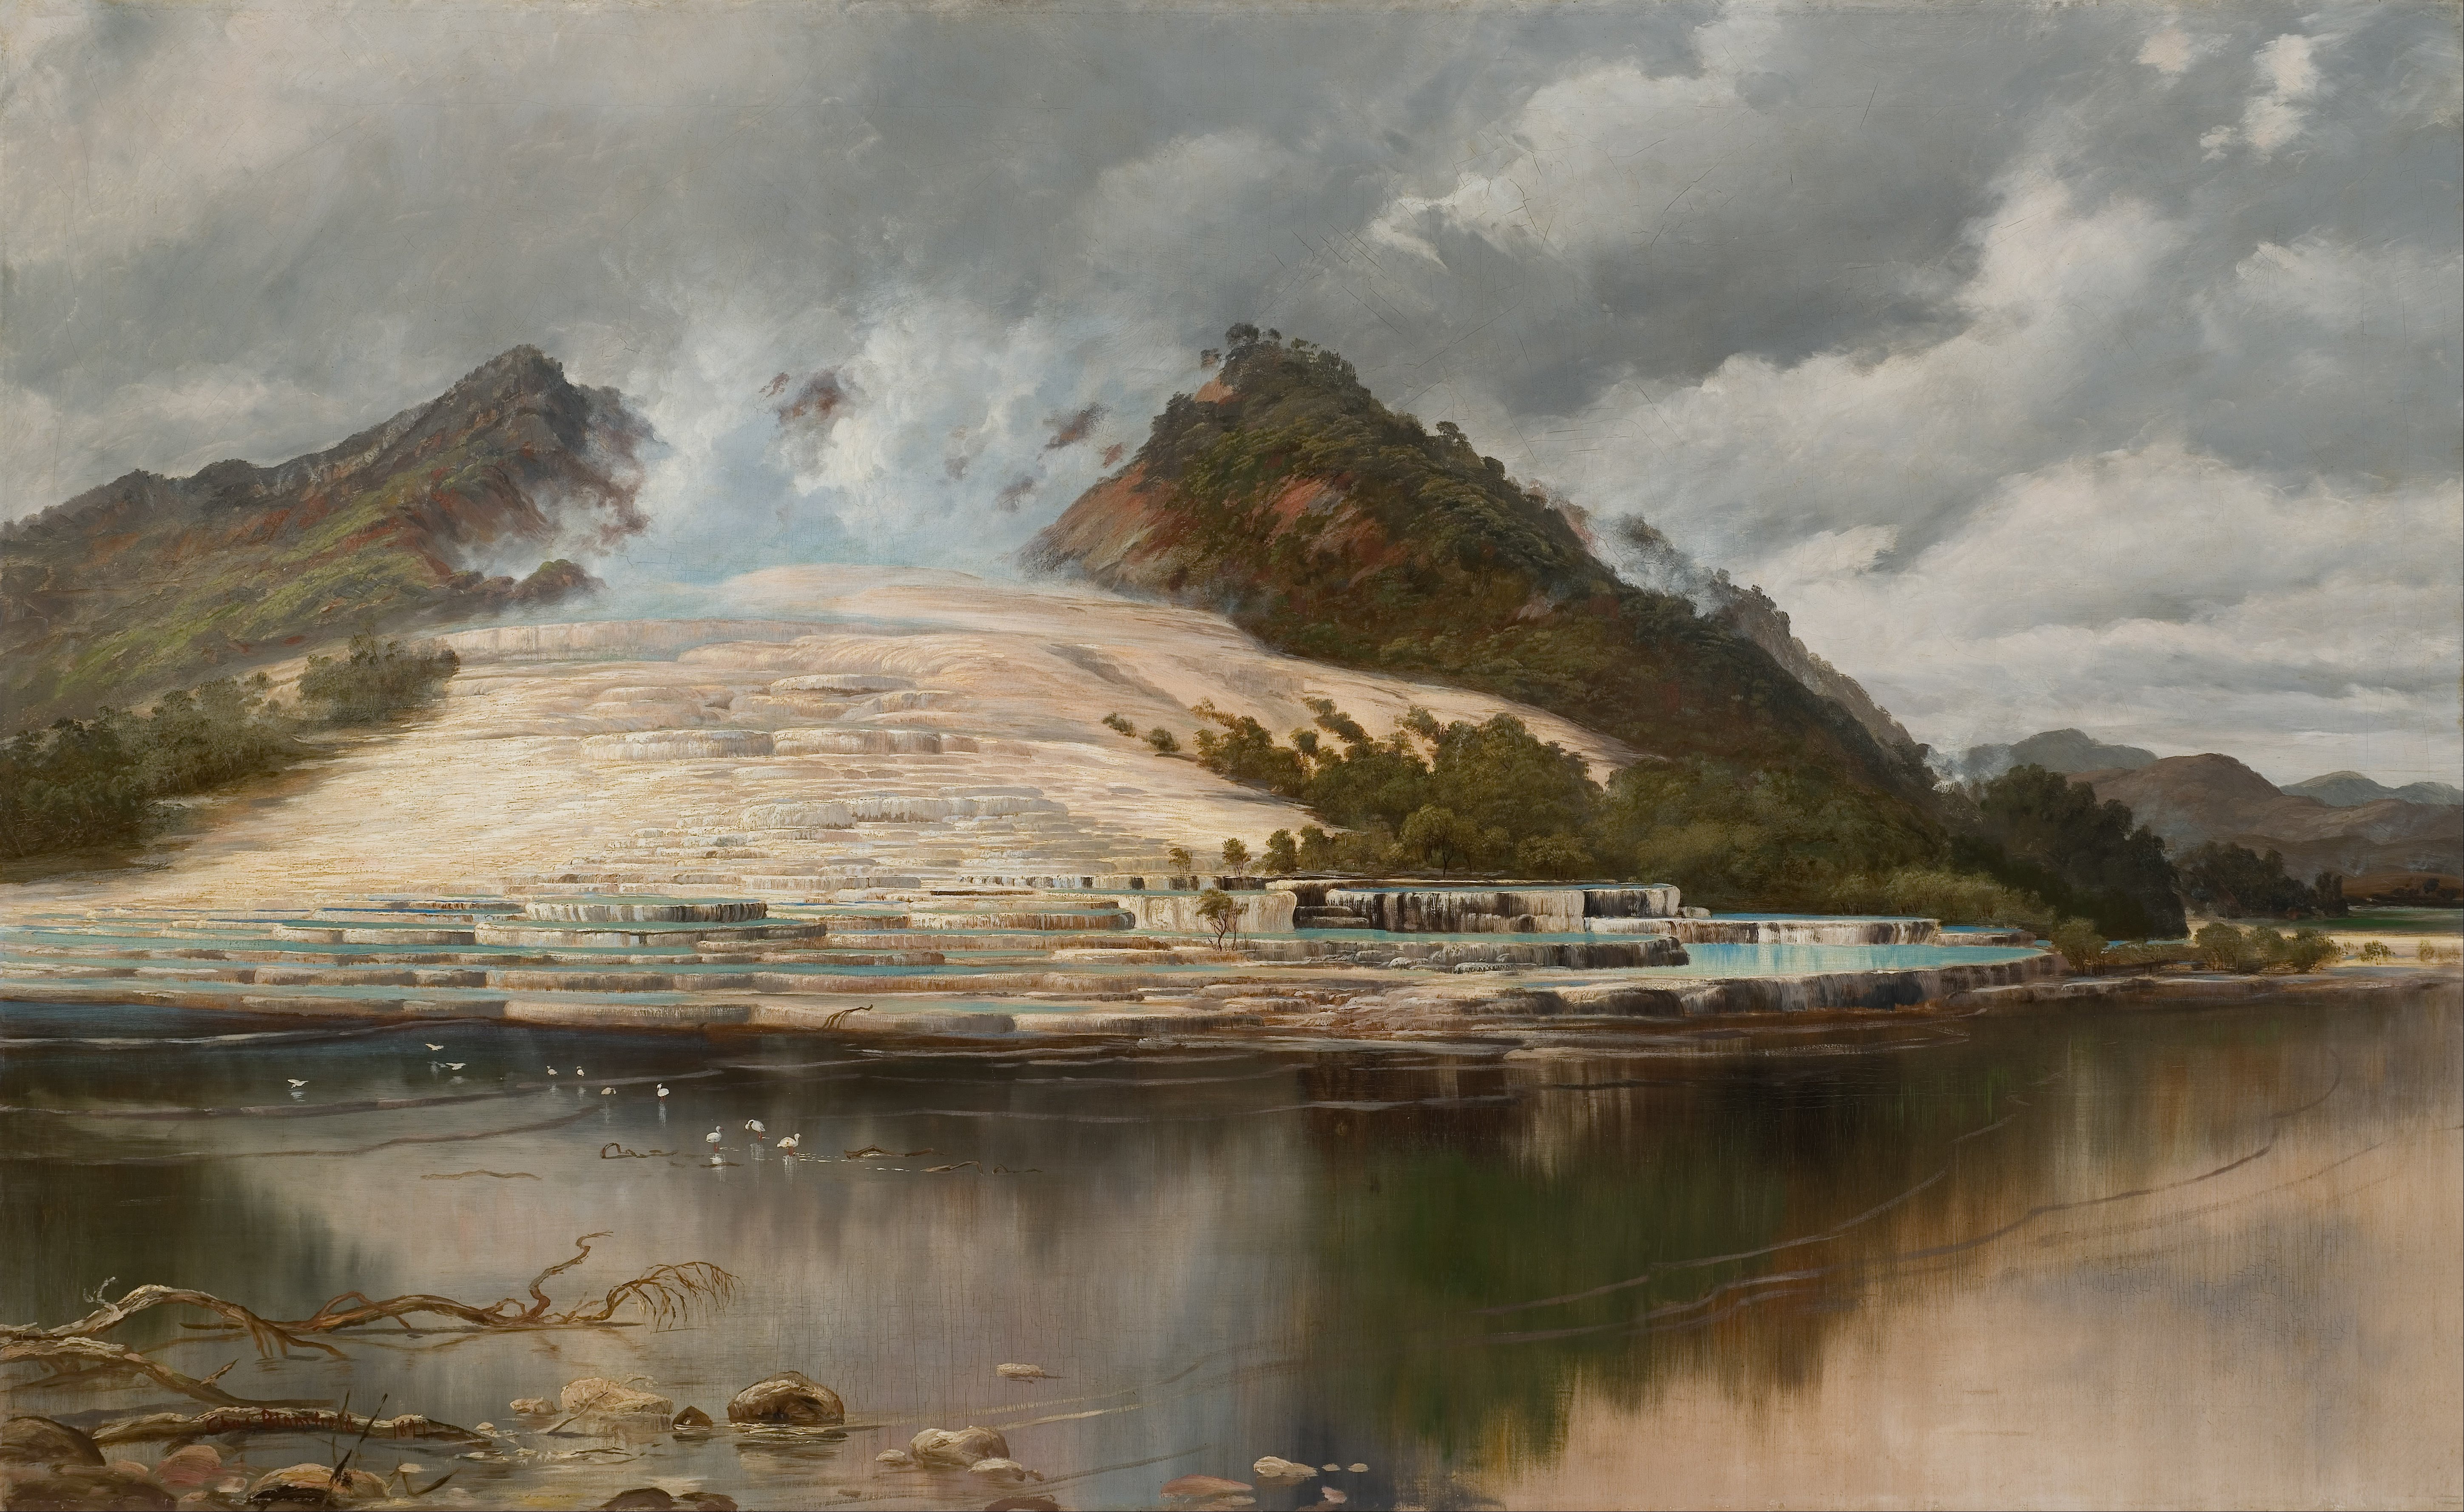
landscape, sea, coast, water, nature, forest, rock, mountain, cloud, sky, countryside, morning, hill, wave, lake, river, country, stream, reflection, scenic, artistic, reservoir, painting, trees, woods, outside, art, clouds, reflections, loch, landform, artistry, oil on canvas, geographical feature, atmospheric phenomenon, charles blomfield